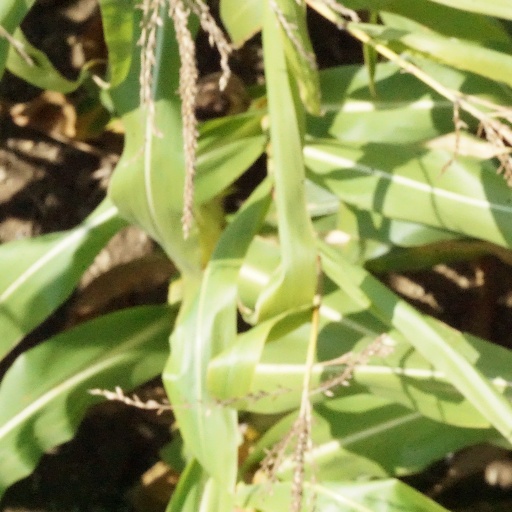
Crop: maize; corn